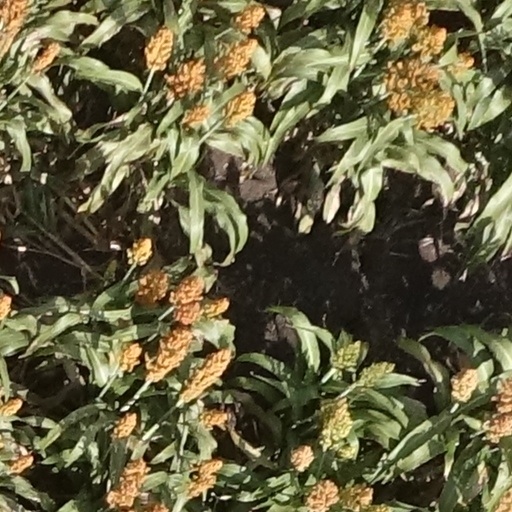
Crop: sorghum